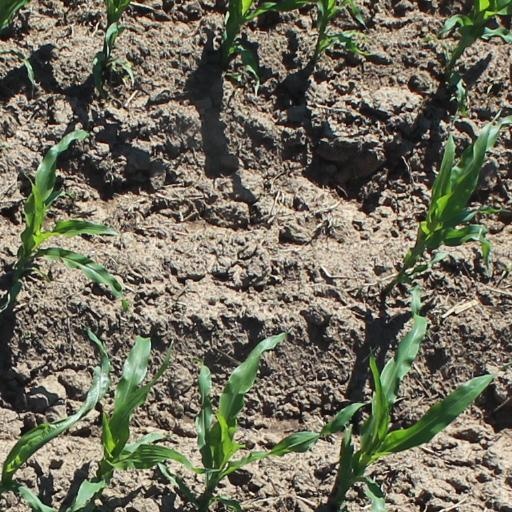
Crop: maize; corn